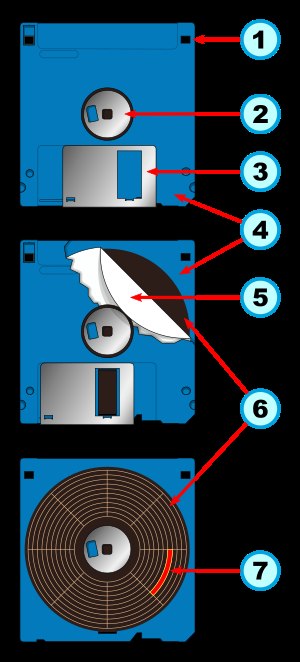
Diskette
En diskettes opbygning: